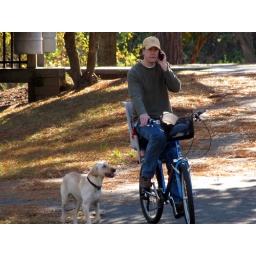
Baby on bike, phone in ear, dog not on a leash